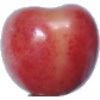
Label: cherry_rainier